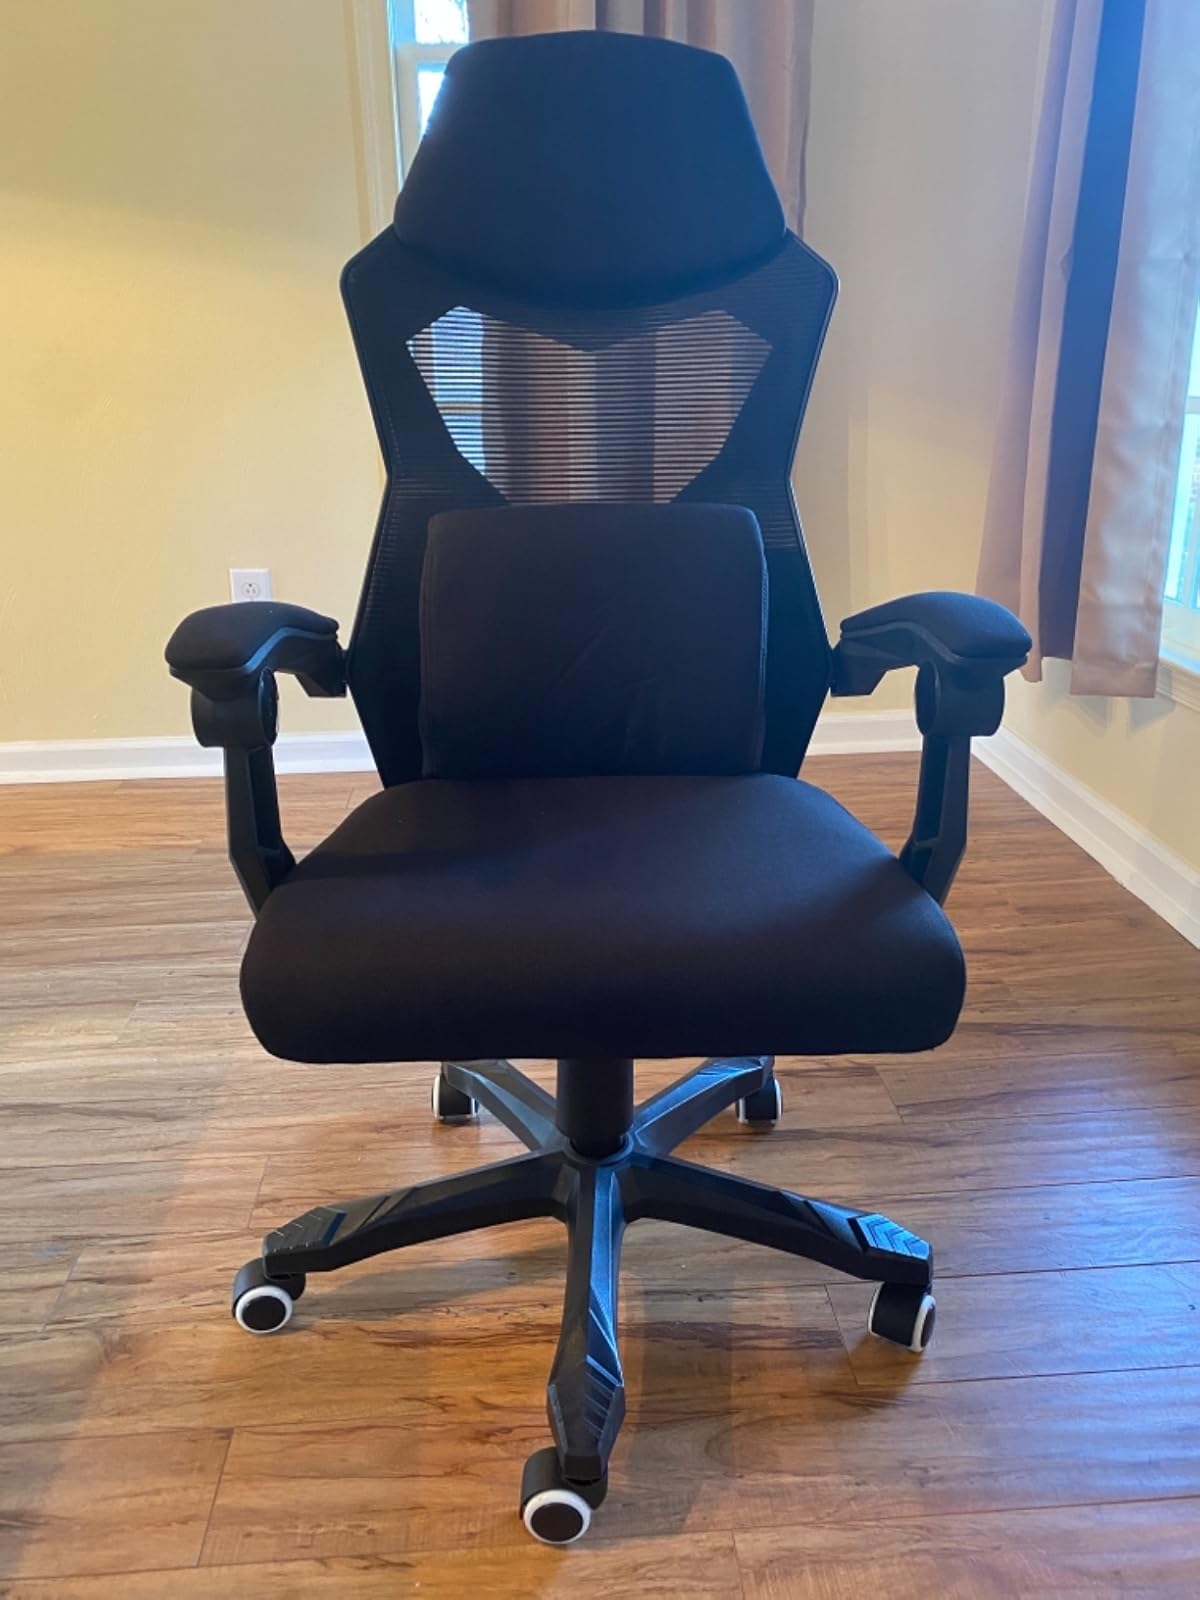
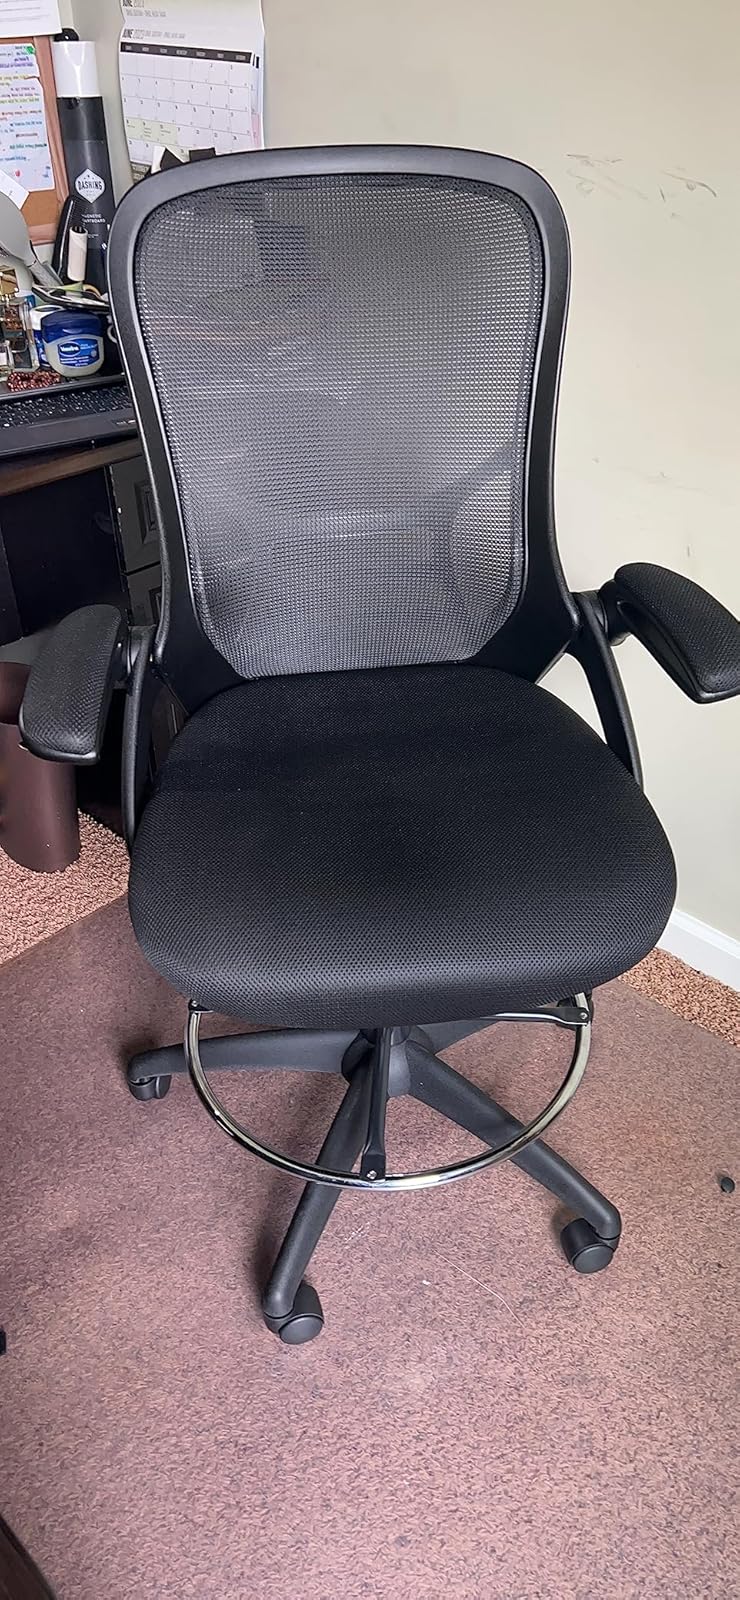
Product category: items_chair
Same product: no